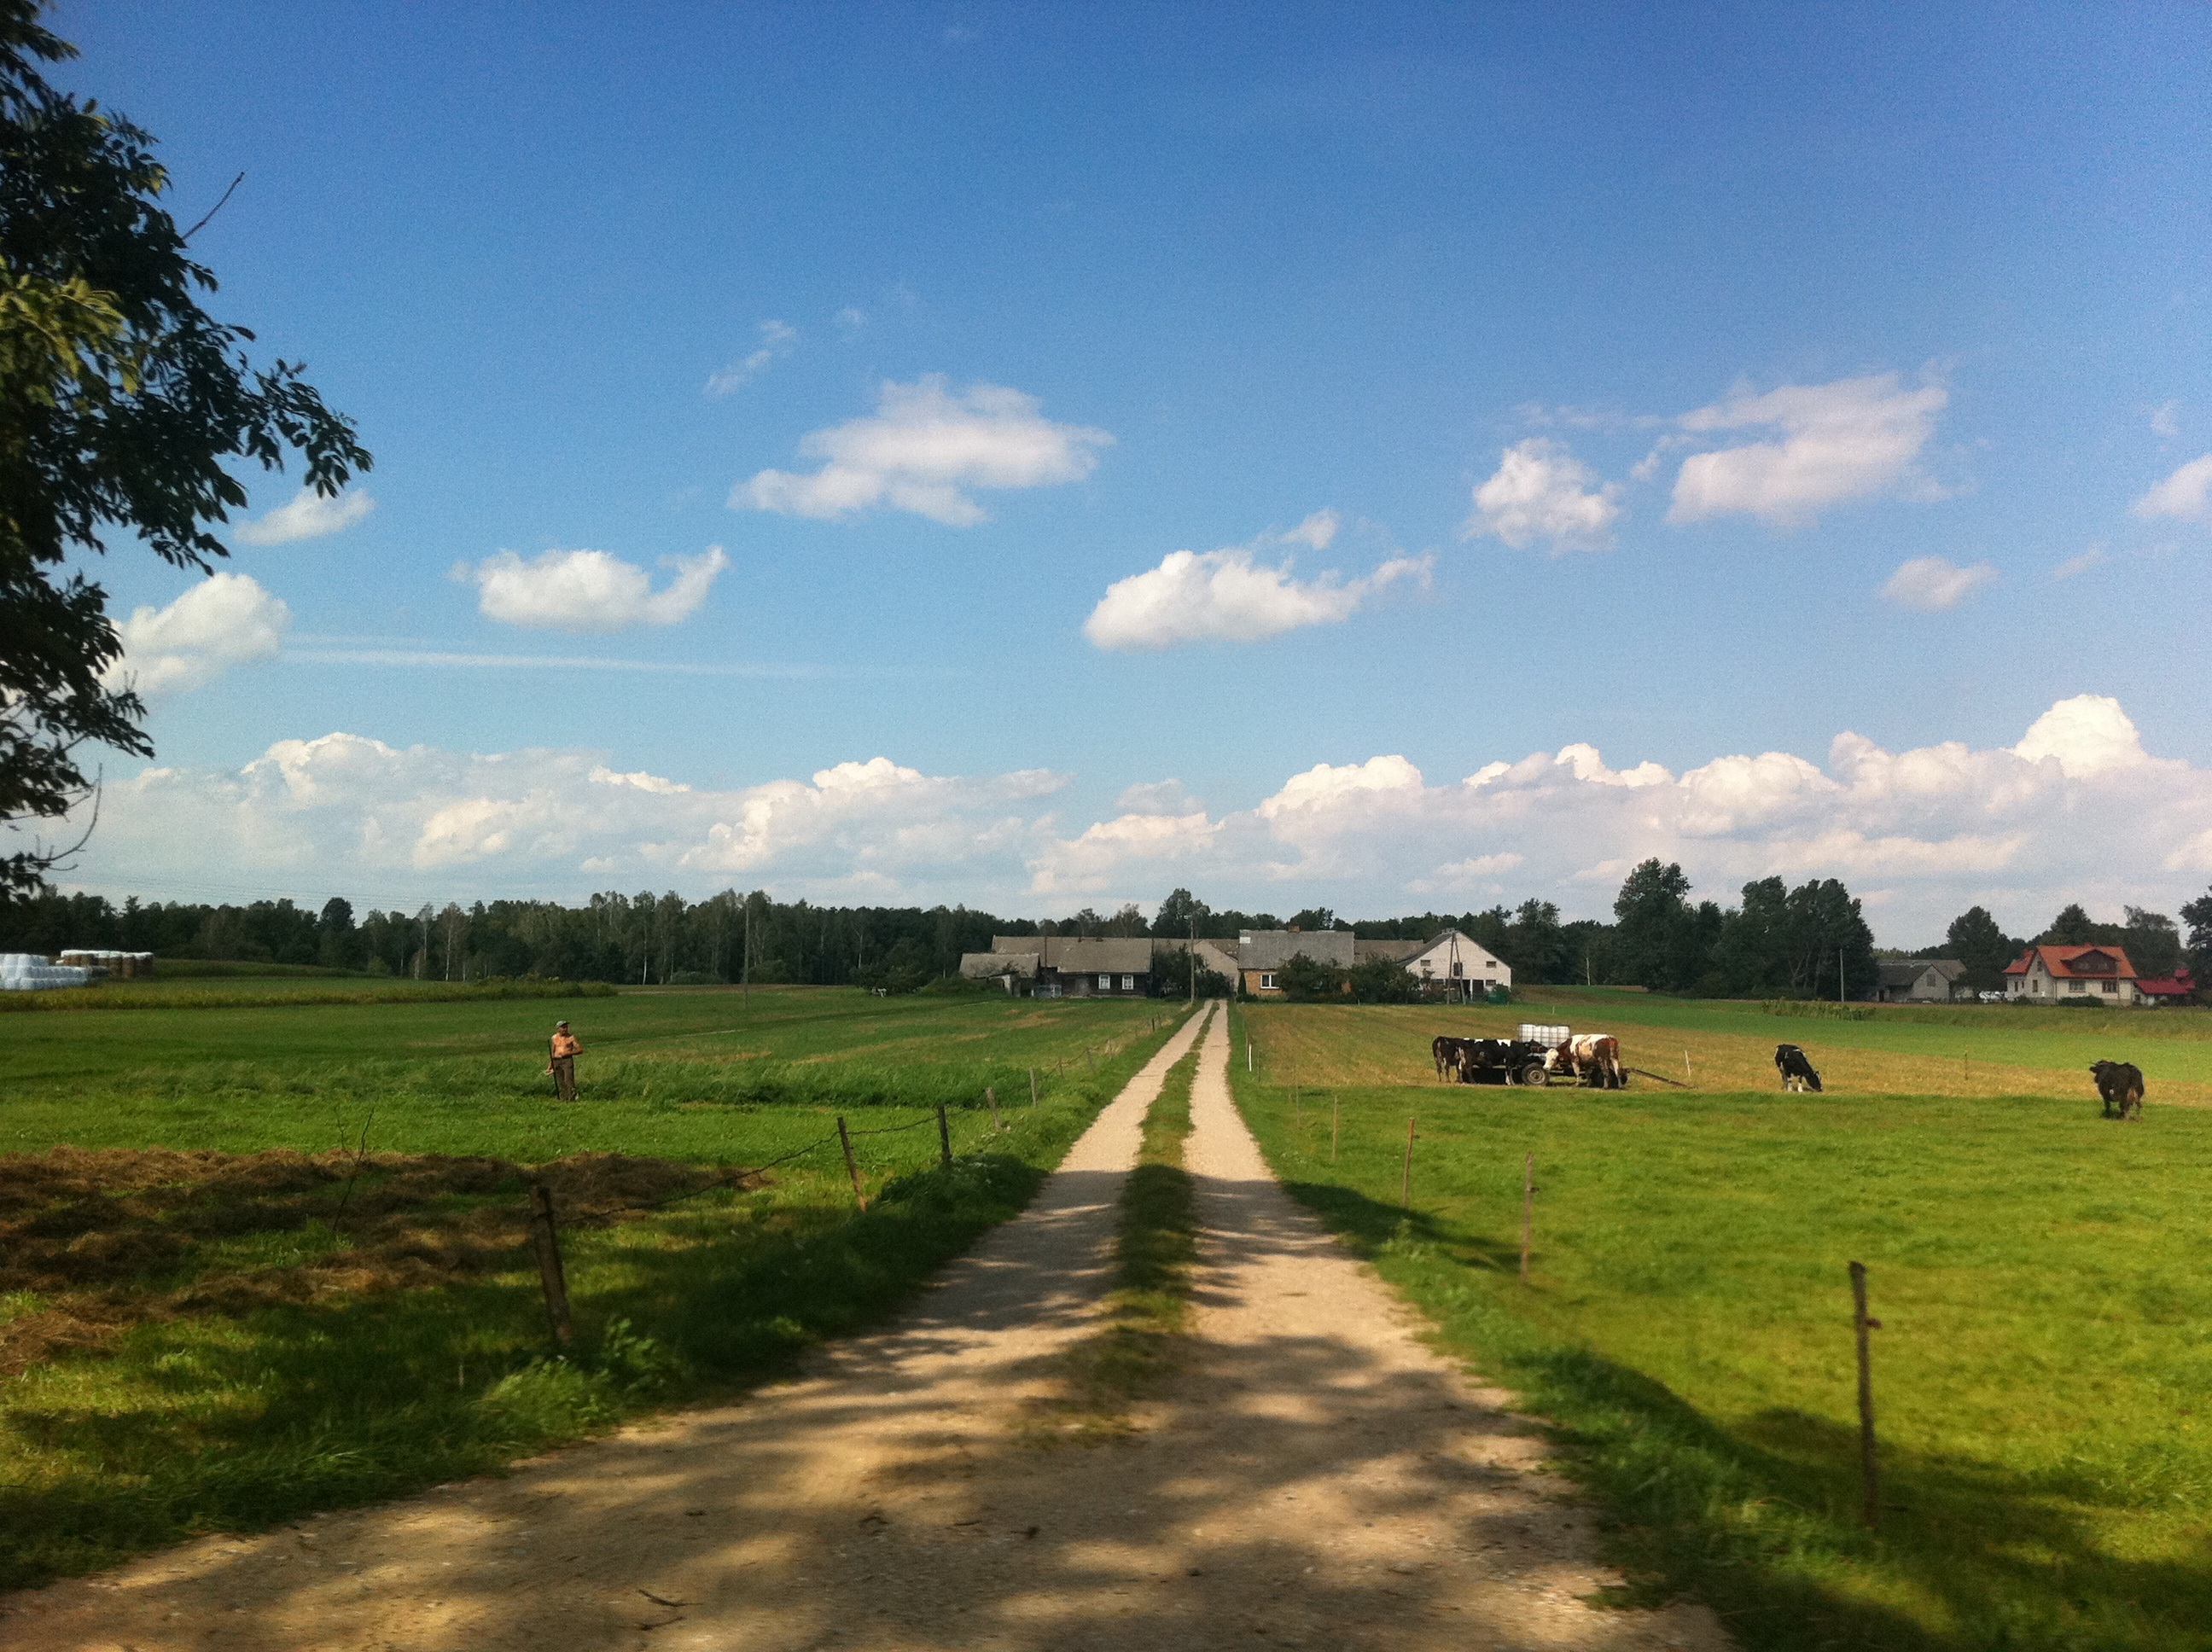
landscape, tree, forest, grass, horizon, cloud, structure, sky, field, farm, lawn, meadow, prairie, hill, wind, panorama, foliage, green, pasture, ranch, agriculture, plain, grassland, way, the path, rural area, spacer, the road in the forest, sport venue